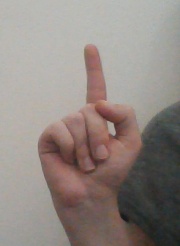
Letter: bb